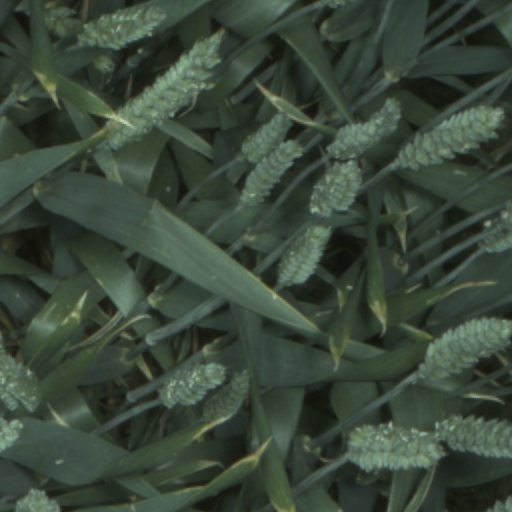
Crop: wheat